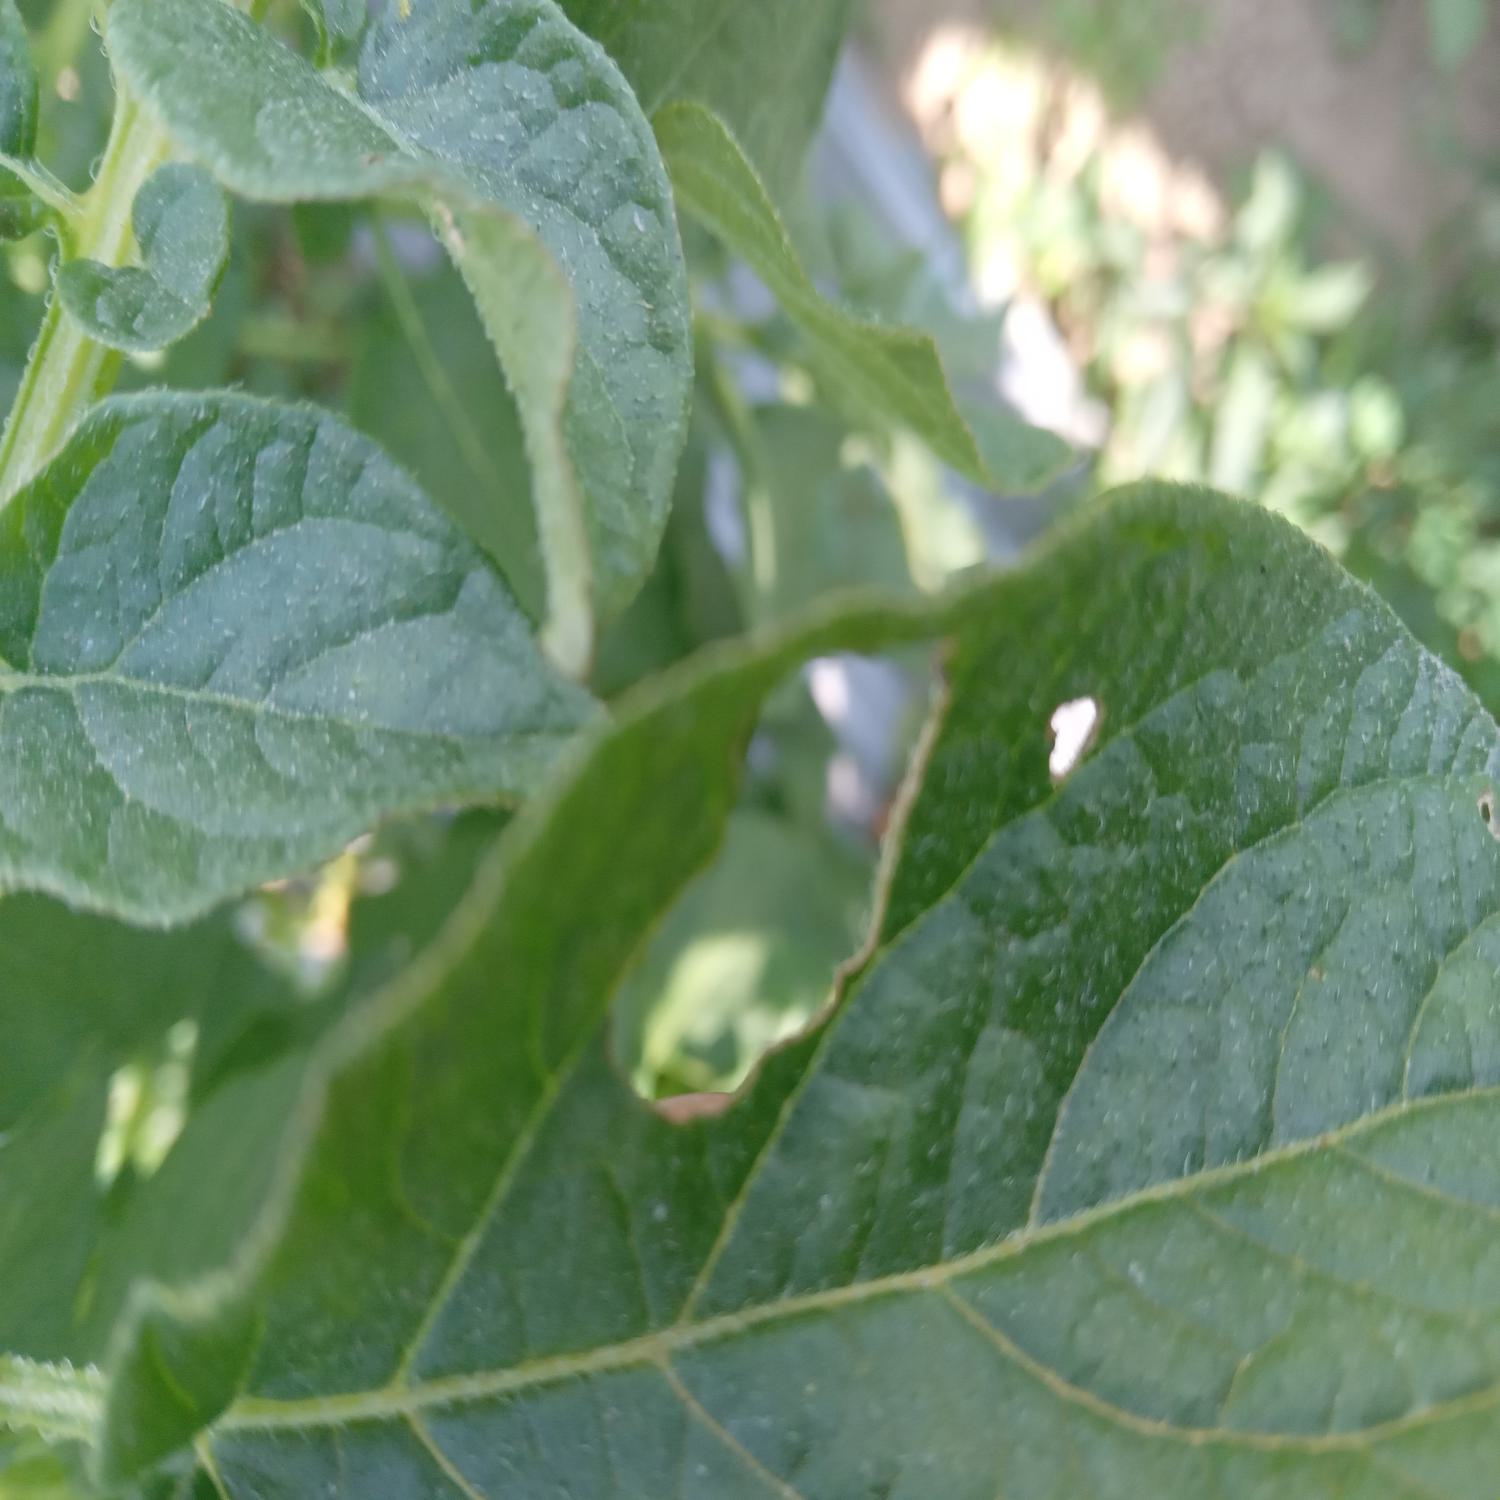
Label: Pest